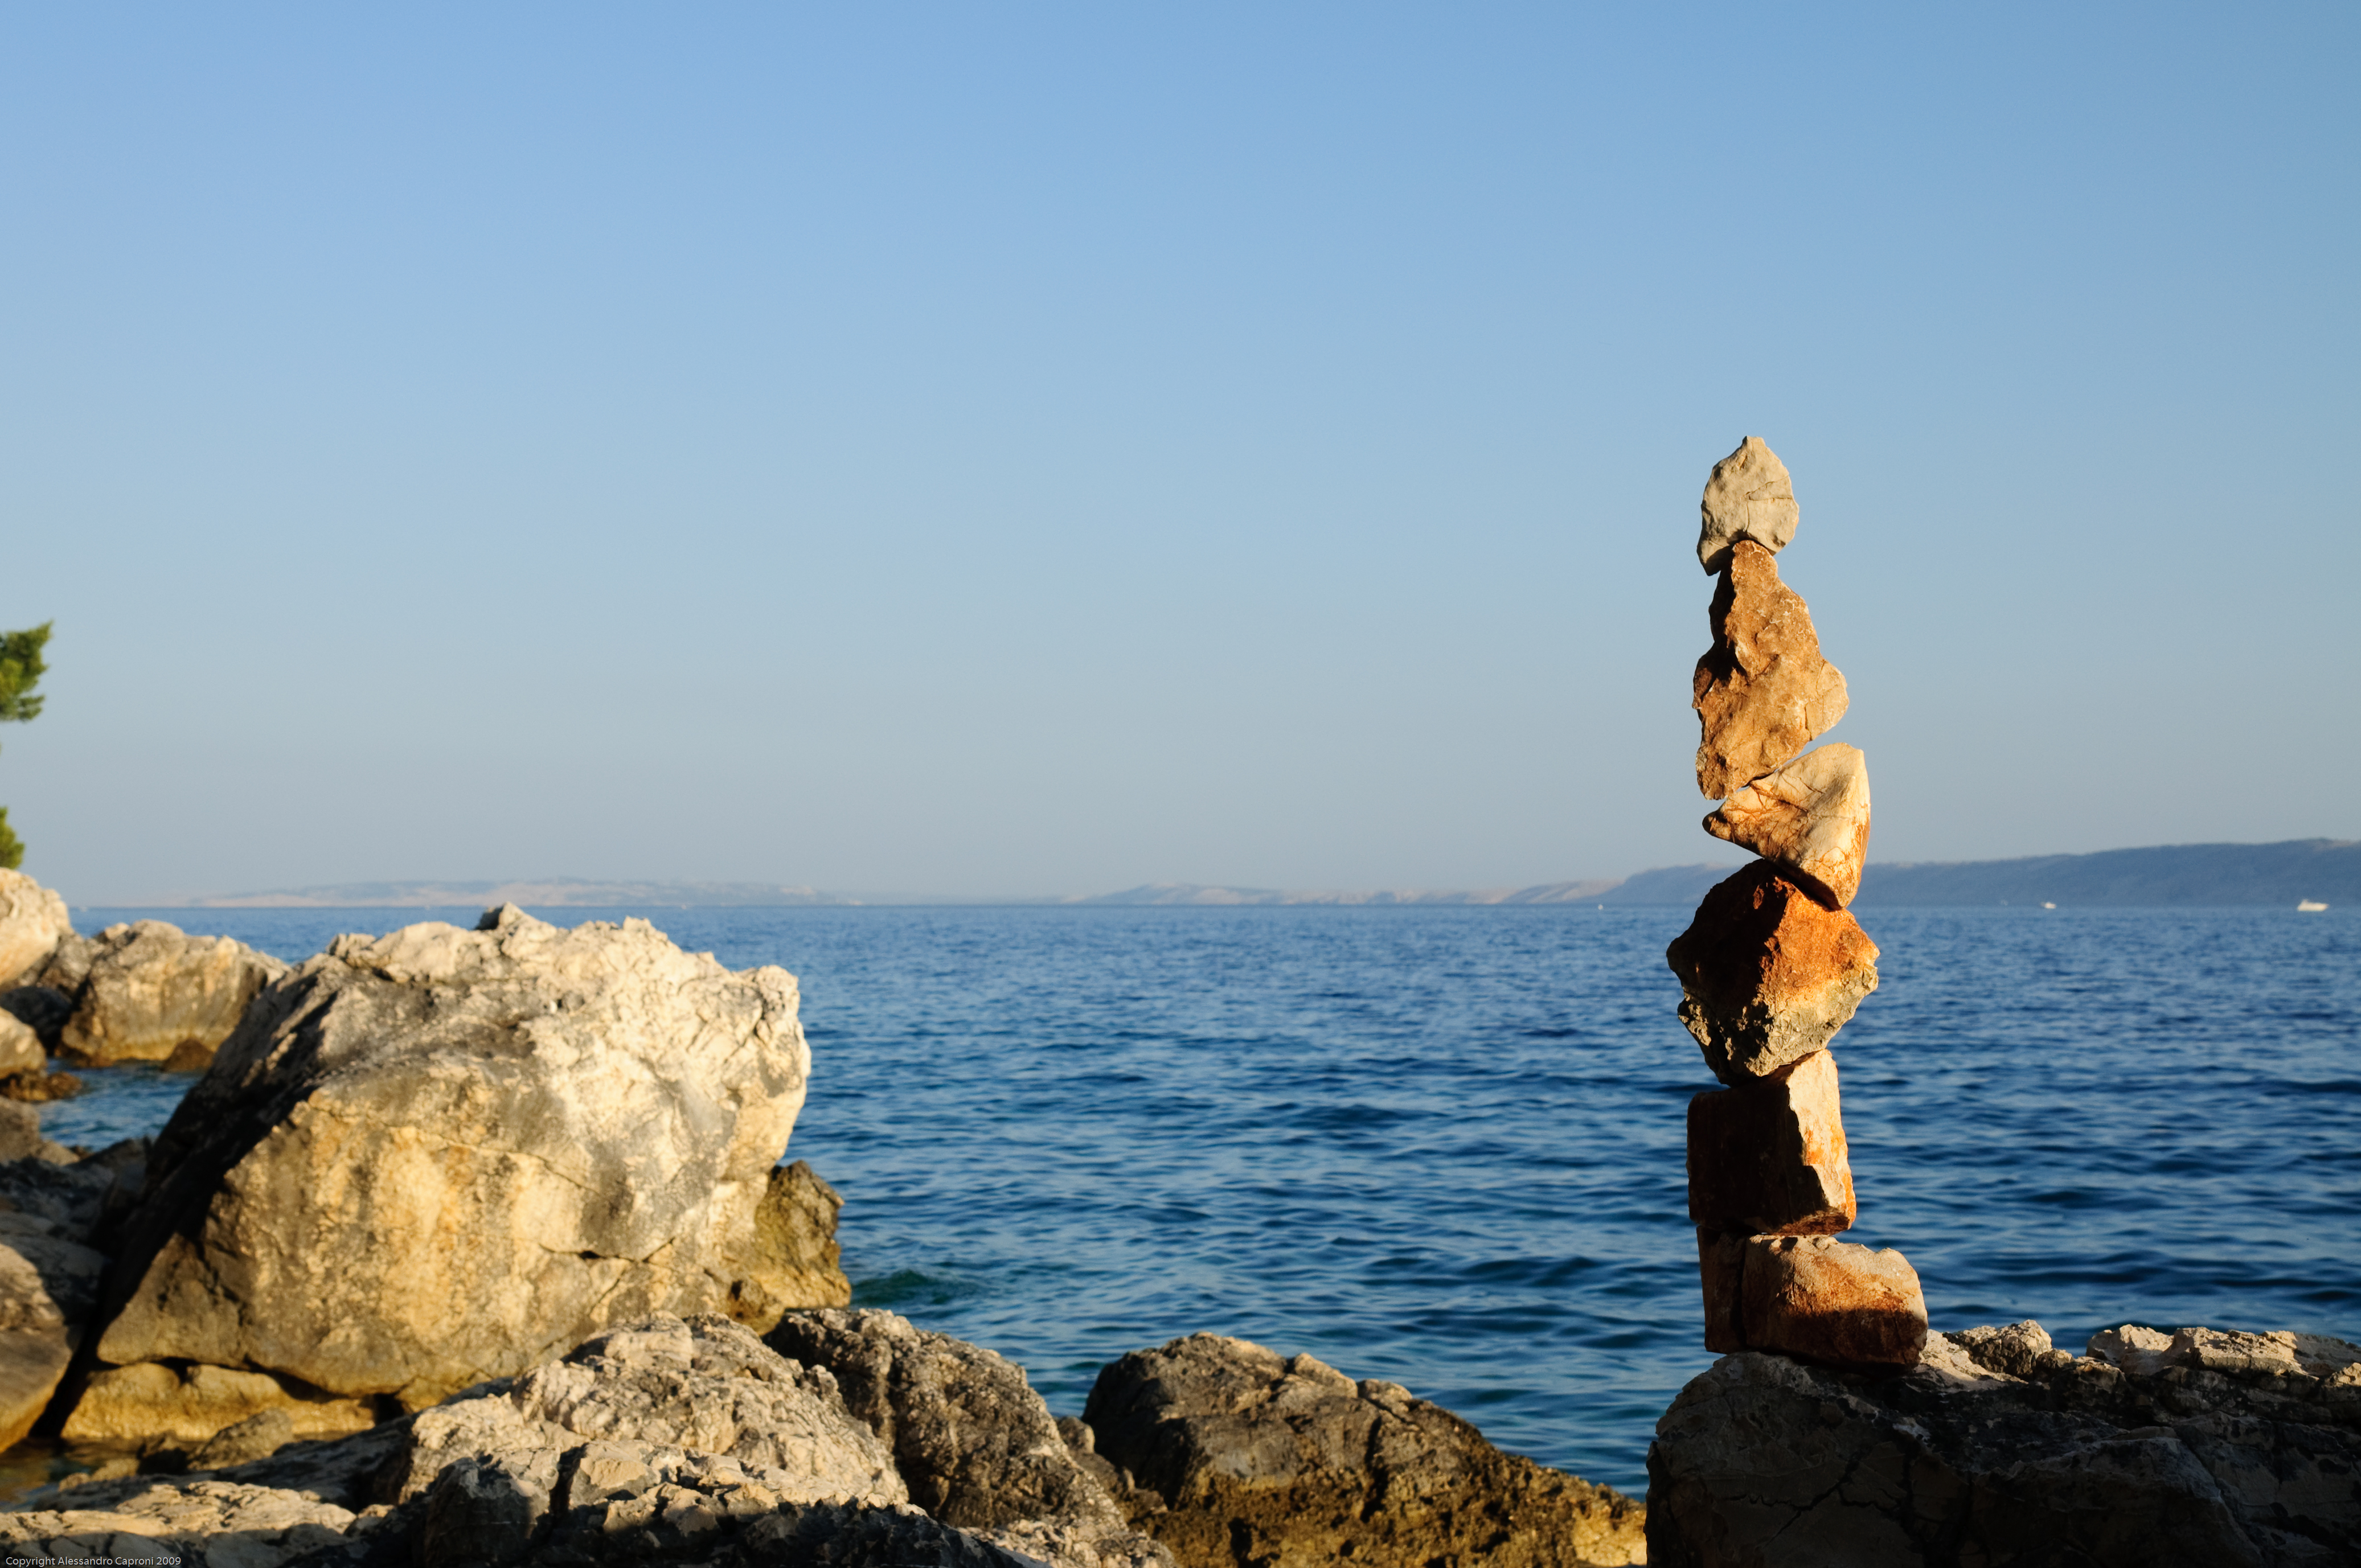
beach, sea, coast, sand, rock, ocean, horizon, shore, vacation, cliff, cove, bay, nikon, stack, terrain, material, body of water, croatia, cape, hvratska, rab, d300